Chinese characters

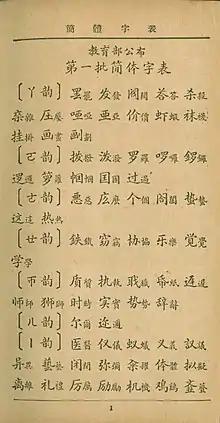
The first official list of simplified character forms, published in 1935 and including 324 characters

Words in Classical Chinese were generally a single character in length. An estimated 25–30% of the vocabulary used in Classical Chinese texts consists of two-character words. Over time, the introduction of multi-syllable vocabulary into vernacular varieties of Chinese was encouraged by phonetic shifts that increased the number of homophones. The most common process of Chinese word formation after the Classical period has been to create compounds of existing words. Words have also been created by appending affixes to words, by reduplication, and by borrowing words from other languages. While multi-syllable words are generally written with one character per syllable, abbreviations are occasionally used. For example, may be written as the contracted form .